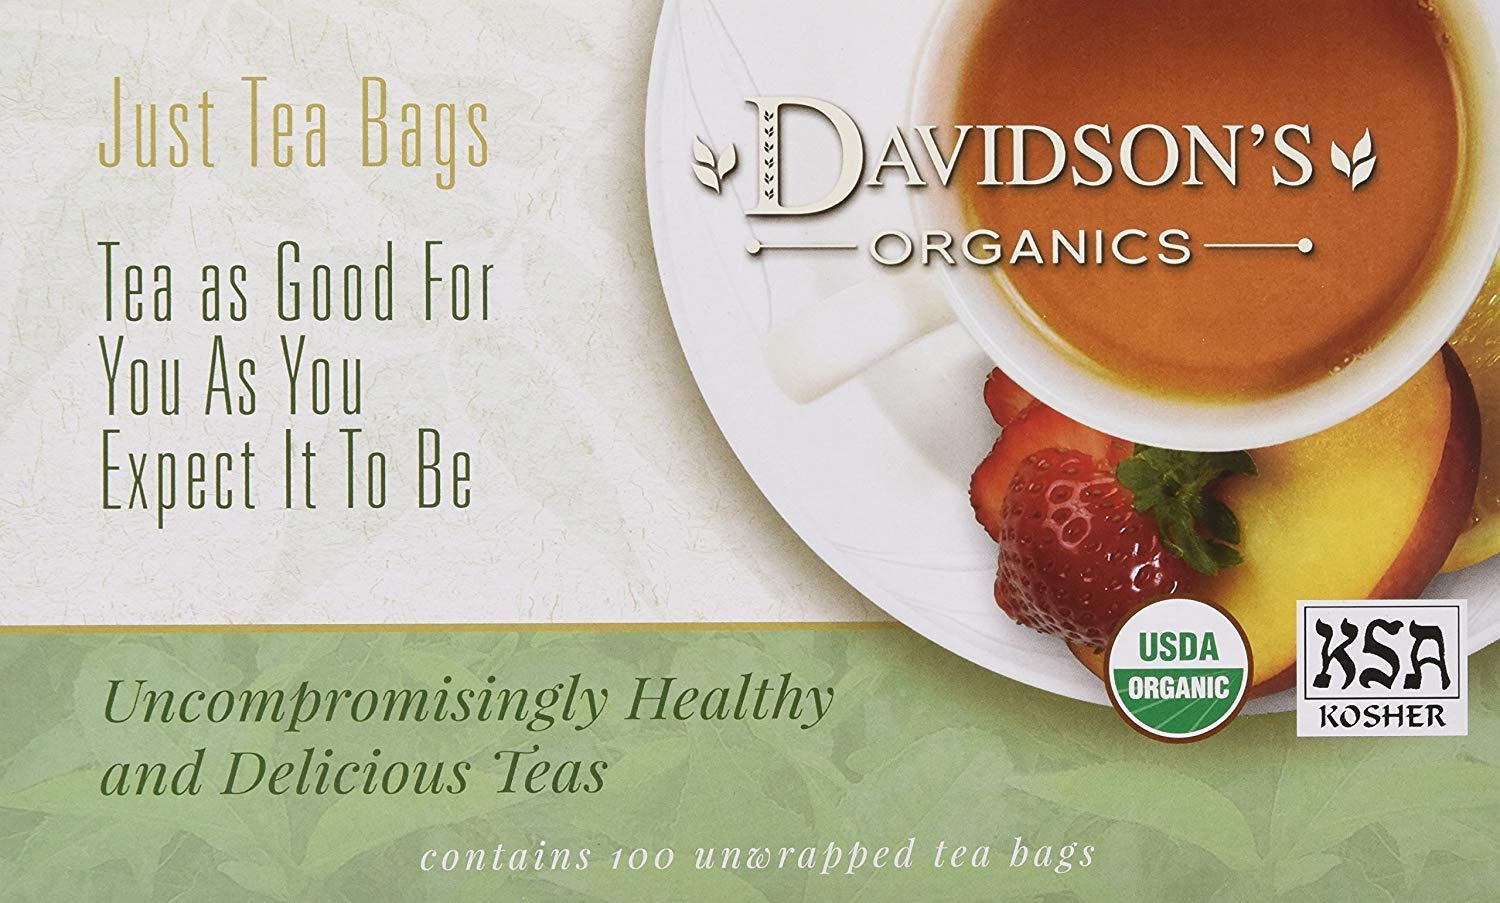
Item Name: Davidson's Organics, Cinnamon Apple, 100-count Unwrapped Tea Bags
Bullet Point 1: Cinnamon Apple combines organic cinnamon spice with the essence of harvested apples and an organic black tea base. Davidson's Cinnamon Apple is a full-bodied black tea brew with nuances of freshly baked apple pie.
Bullet Point 2: LEAF TO CUP: From our farms in India to your family, Davidson’s Organics is a vertically integrated provider of premium teas at affordable prices. We grow, import, blend, package, and sell - overseeing the entire journey of our tea from the leaf cuttings to the infusion in your cup.
Bullet Point 3: ALWAYS ORGANIC: Davidson’s Organics is a 3rd generation organic tea grower delivering on its promise of providing top-notch USDA certified organic teas. Our teas are grown non-GMO & free from harmful chemicals and pesticides. We are responsibly sourced and sustainably farmed. We believe in the holistic health of our farms, farmers, plants & animals.
Bullet Point 4: A CUP OF WELLNESS: Davidson’s offers a diverse selection of tea blends for the most discerning palates. From loose leaves to tea bags & iced, and from ayurvedic to herbal, our organic teas deliver the perfect pick me up or a restful respite. Enjoy our balanced tea blends for optimal health and sipping pleasure.
Bullet Point 5: TRUST OUR TEA: Davidson's Organics was the first purveyor of fine organic teas. Since 1976, we’ve worked tirelessly to develop blends that are true reflections of their names, while being committed to sourcing healthy ingredients grown by generations of skilled small farmers. Enjoy Davidson's Organics, the organic tea that sets the standards for the highest quality.
Value: 100.0
Unit: count

Price: 22.3